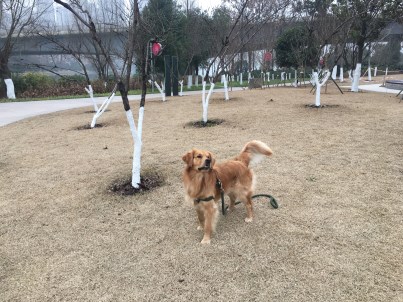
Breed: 5355-n000126-golden_retriever